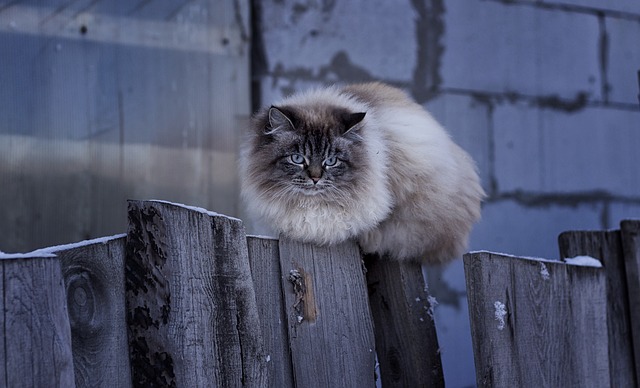
Label: cat